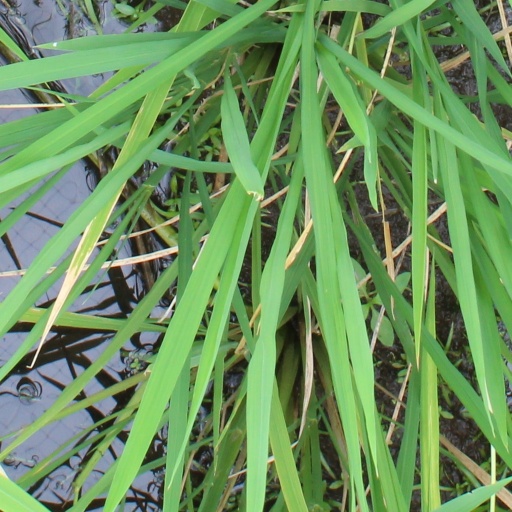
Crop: rice